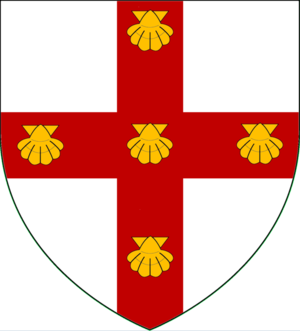
Comte de Clarendon est un titre de noblesse créé à deux reprises dans la pairie d'Angleterre, en 1661 et en 1776.